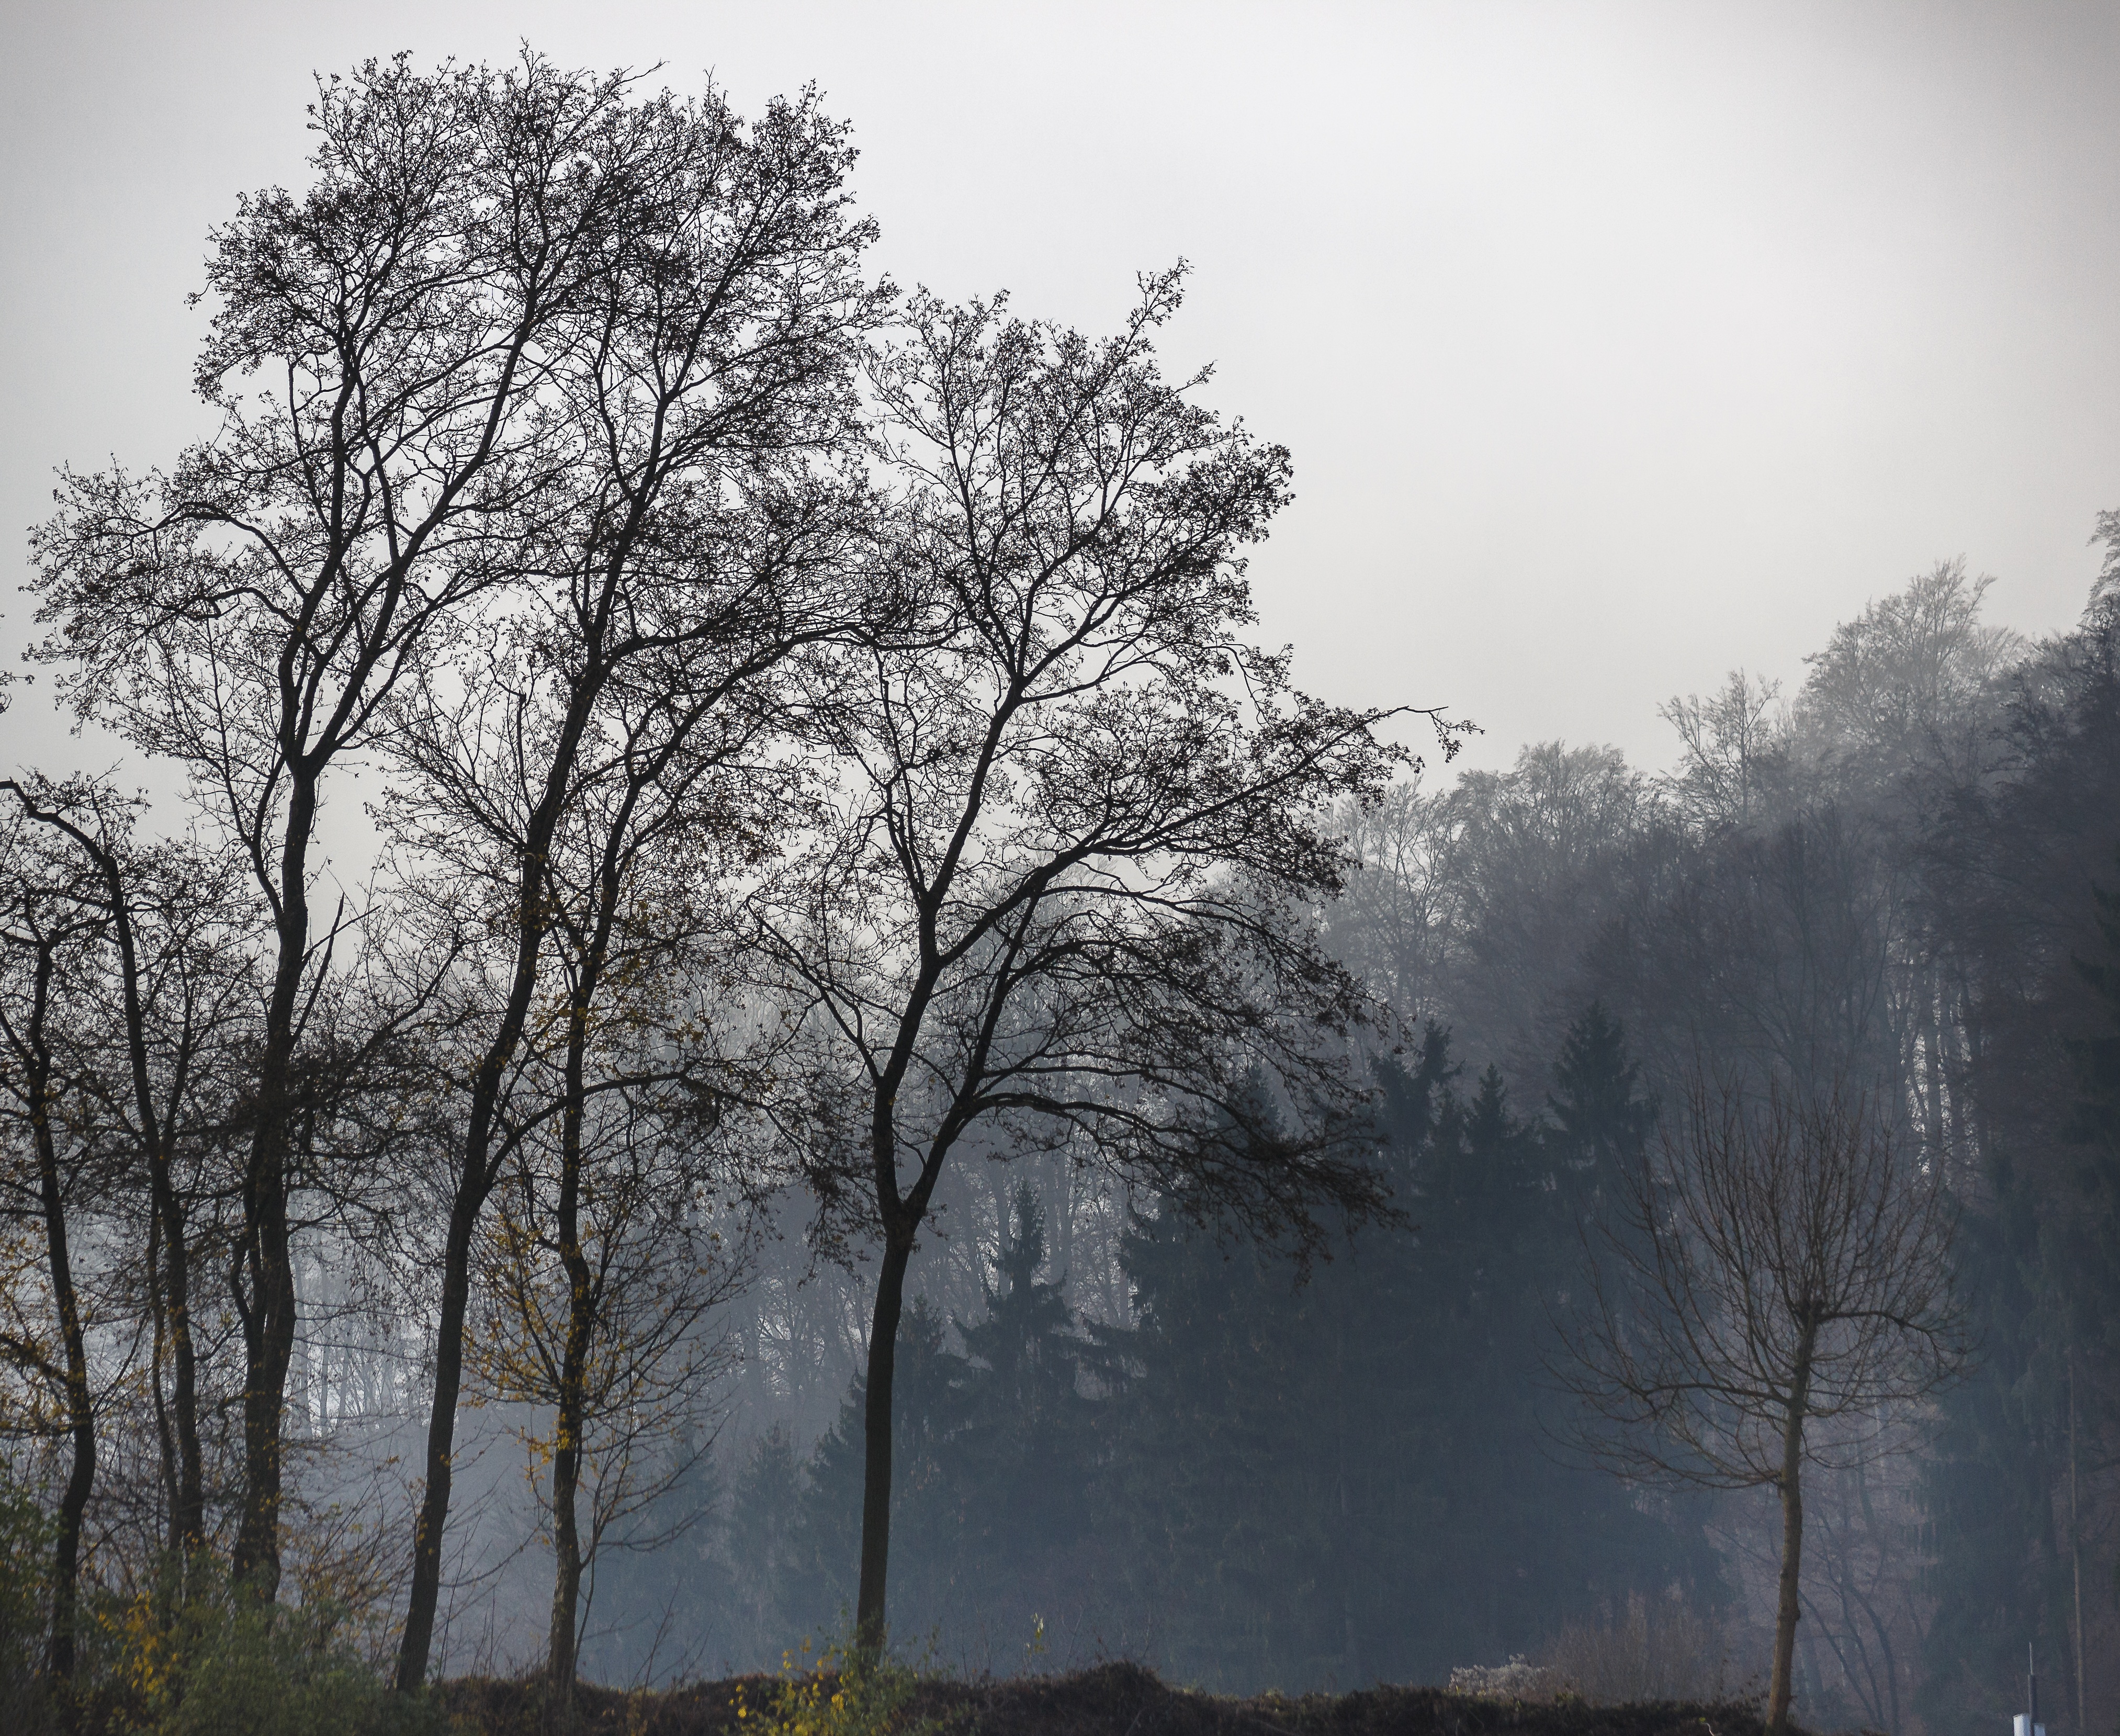
landscape, tree, nature, forest, branch, snow, winter, cloud, plant, fog, mist, sunlight, morning, leaf, frost, atmosphere, twilight, autumn, weather, rest, black, season, trees, woodland, silhouettes, habitat, mood, abendstimmung, harmony, depressed, rural area, atmospheric phenomenon, woody plant